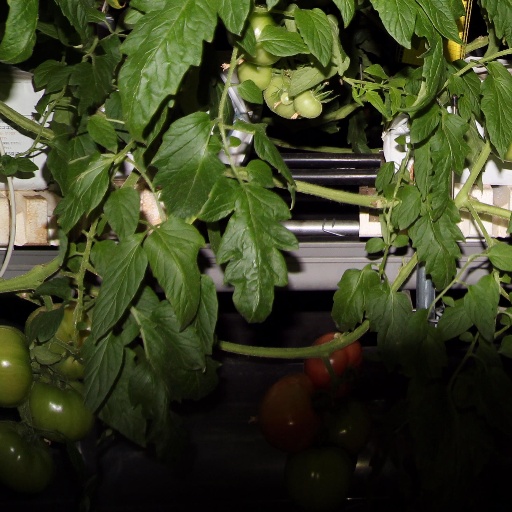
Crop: tomato